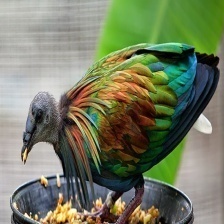
Species: NICOBAR PIGEON
Scientific name: CALOENAS NICOBARICA